Date palm farming in Pakistan

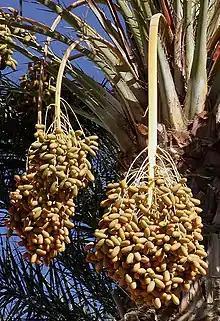
Dates growing on a date palm.

Pakistan is the 5th-largest producer of dates in the world.